Vedaranyeswarar Temple

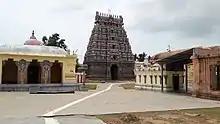
Image of the Vedaranyam temple gopuram

Vedaranyeswarar Temple is a Hindu temple dedicated to the god Shiva, located in the town of Vedaranyam in Tamil Nadu, India. Vedaranyeswarar is revered in the 7th-century-CE Tamil Shaiva canonical work, the "Tevaram", written by Tamil saint poets known as the Nayanars and classified as "Paadal Petra Sthalam". It is the only temple to have found mention in all the seven Thirumurais. The temple is famed for the legend between the saints Appar and Sambandar when the former sang to open the door while the latter sang to close the door.